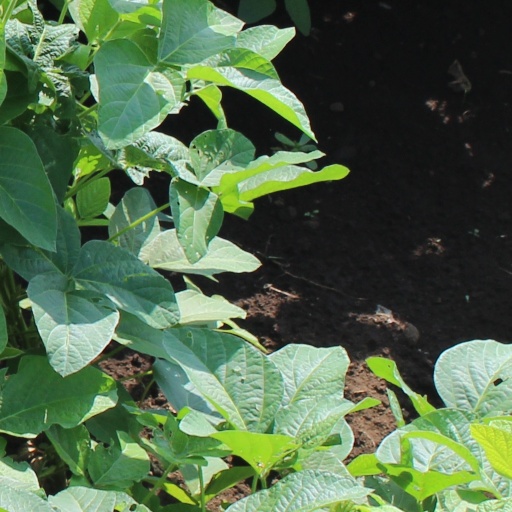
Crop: soybean